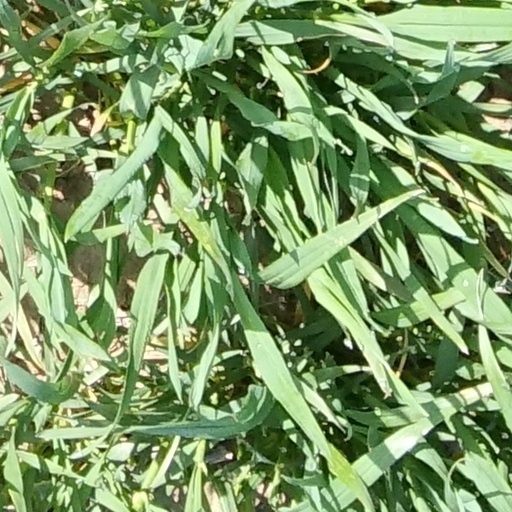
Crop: wheat